Revolution Mini-500

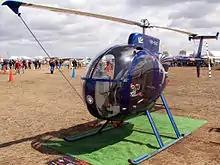
Revolution Mini-500

It is unclear how many Mini-500s have been built, with the company claiming to have sold over 500 Mini-500s kits with more than 400 built and flown, it has also been claimed by critics that no more than 100 have been actually built and flown. On 10 February 2010, 172 Mini-500s remained on the Federal Aviation Administration registry, with an additional 81 registrations cancelled (although registered, this does not necessarily indicate these aircraft have flown).